1939 Primera División de Chile

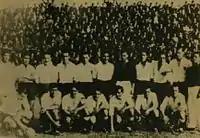
Colo-Colo, champions

The 1939 Campeonato Nacional de Fútbol Profesional was Chilean first tier's 7th season. Colo-Colo was the tournament's champion, winning its second title.